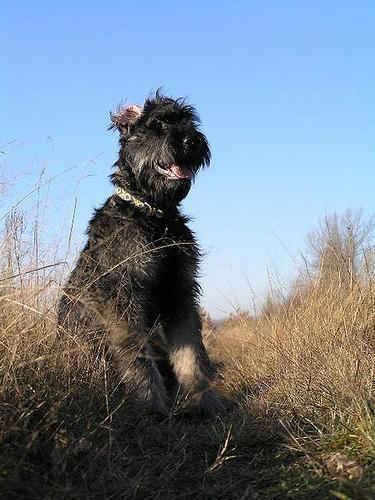
giant_schnauzer